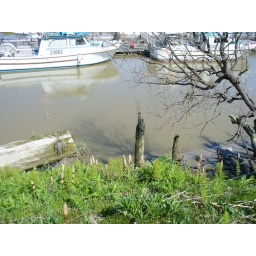
strange plants and boats in the slough